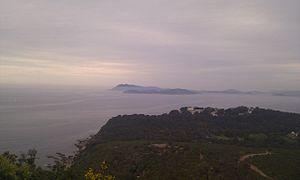
Marc Jean Pierre Moallic, signant sous les pseudonymes de Ker Ma ou MoKerMa, né le 17 juin 1907 à Lorient, et mort le 20 mai 2004 à Saint-Mandrier-sur-Mer, est un auteur de bande dessinée français.